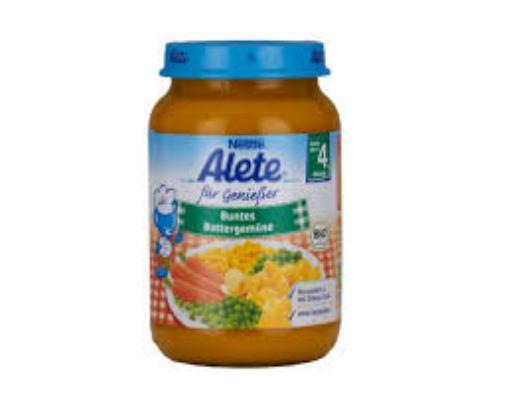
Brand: Alete
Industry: Food